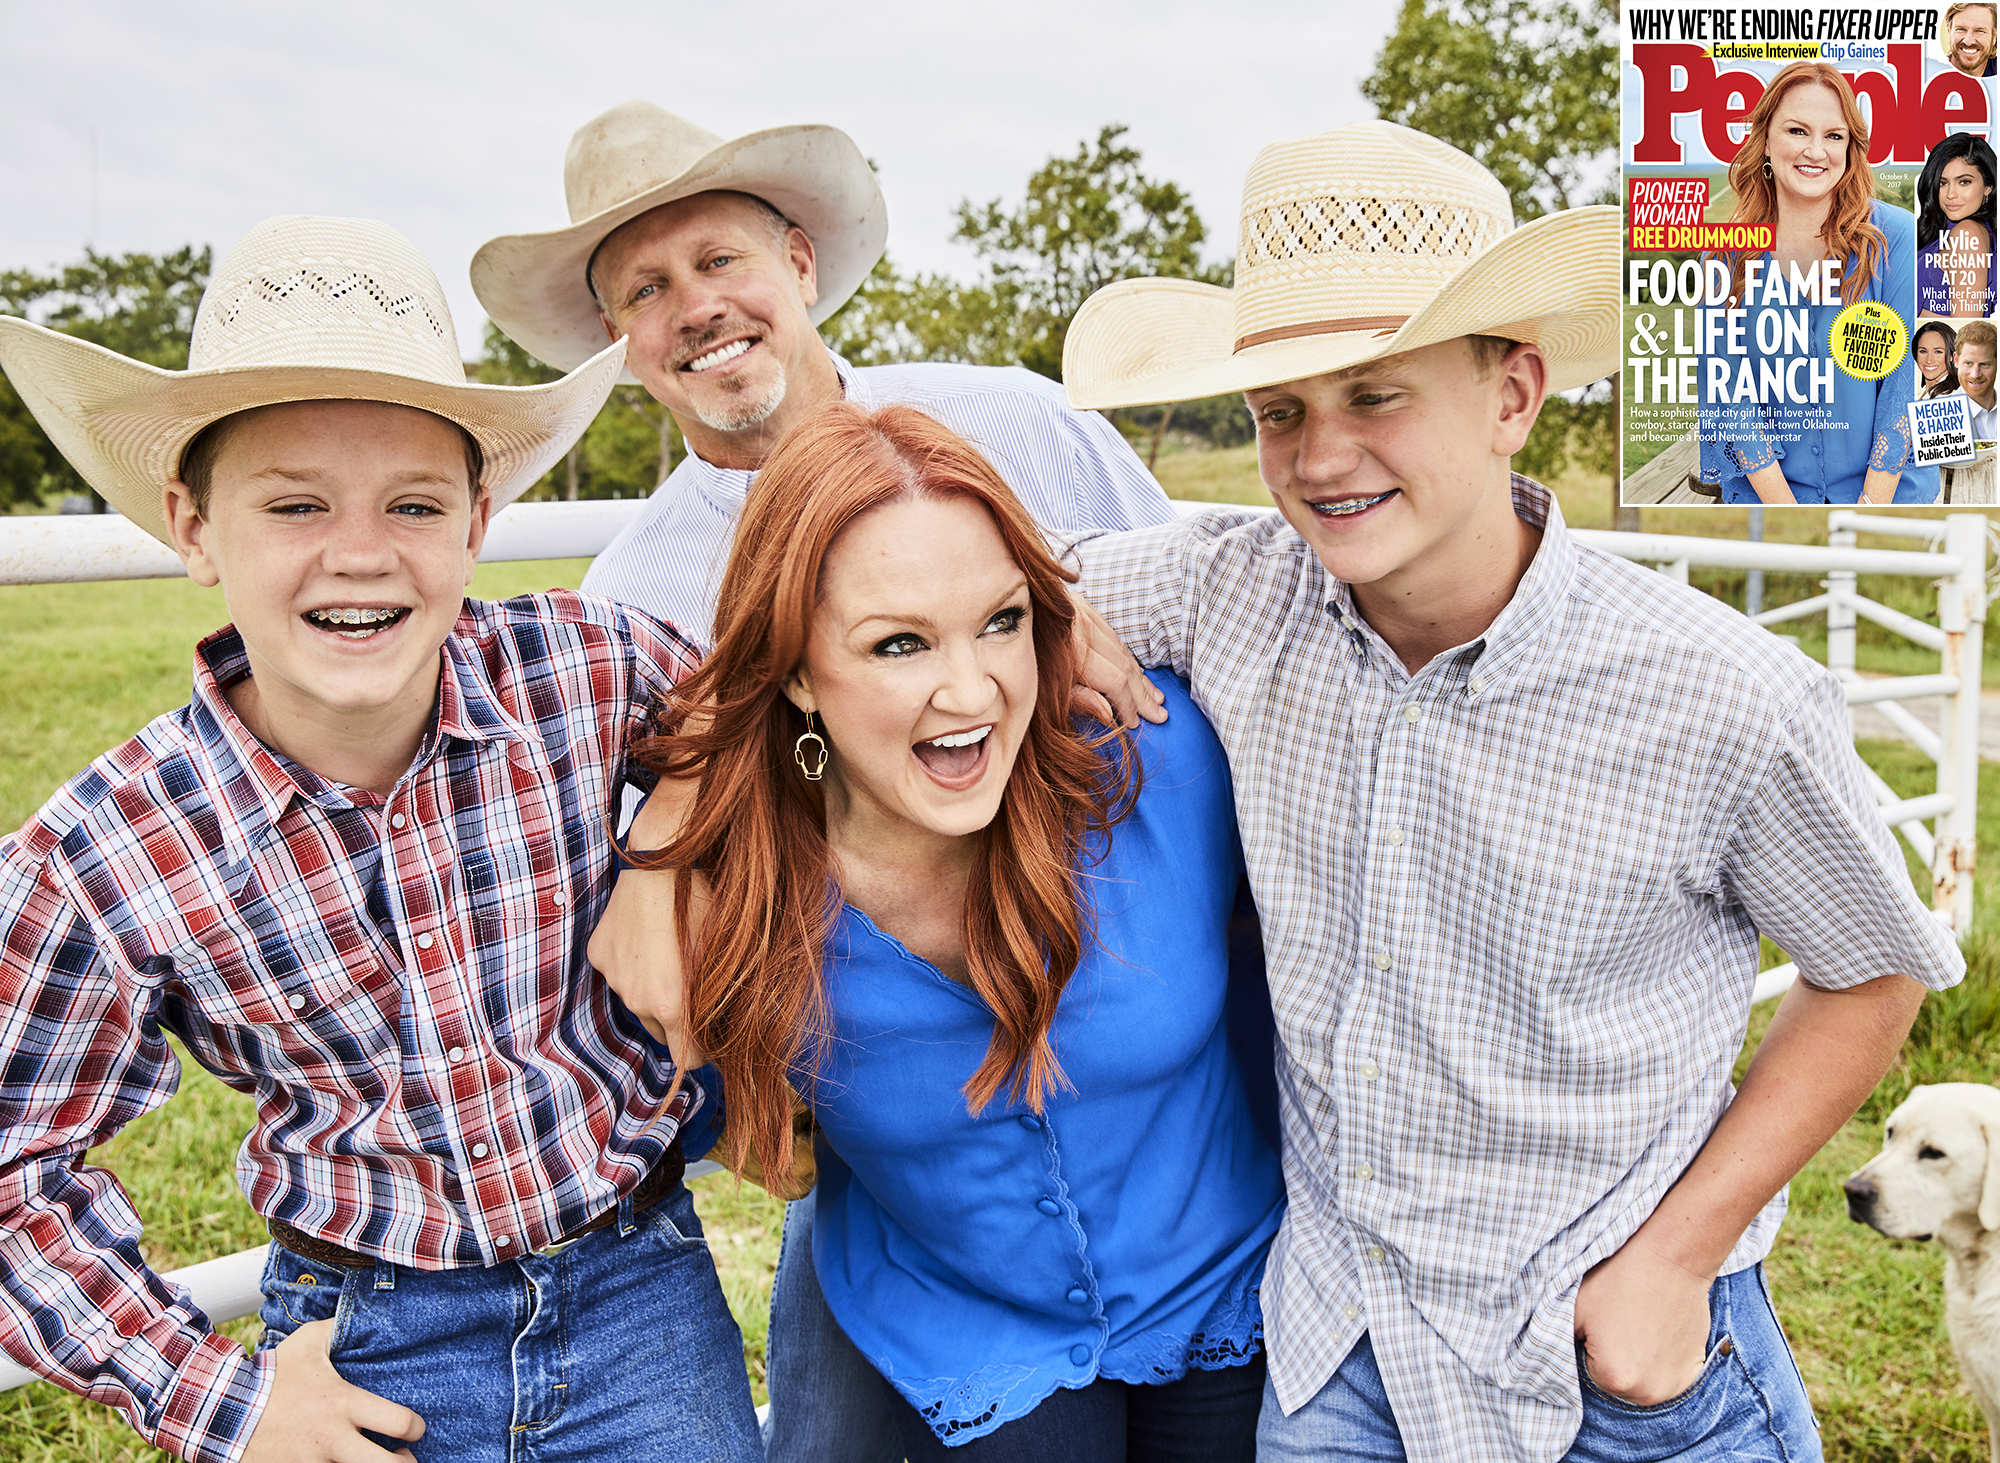
Gender: women